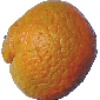
Label: mandarine